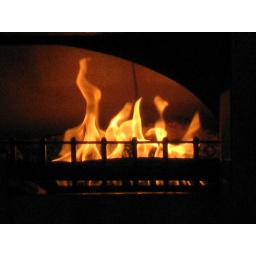
We had brick oven pizza tonight and this is the fire used in the oven.